List of female Indianapolis 500 drivers

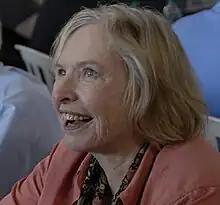
Janet Guthrie qualified for the Indianapolis 500 for the first time in 1977.

This is a list of female motor racing drivers who have entered an Indianapolis 500 race. Ten women racing drivers have officially entered at least once, with Janet Guthrie being the first. Sarah Fisher has the most career starts with nine, and Danica Patrick has the best result with a third place in 2009. Lyn St. James, Patrick, and Simona de Silvestro have all won the Rookie of the Year Award.